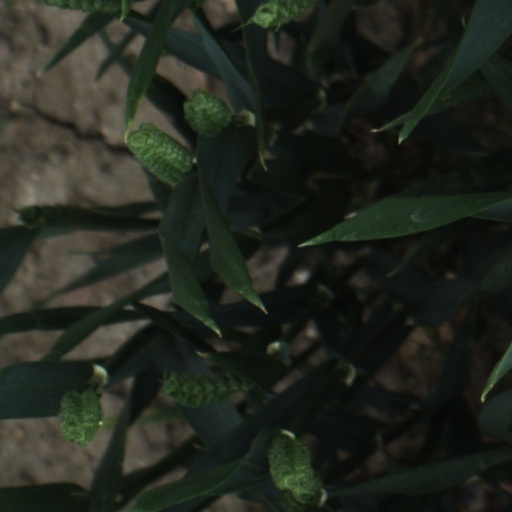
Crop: wheat